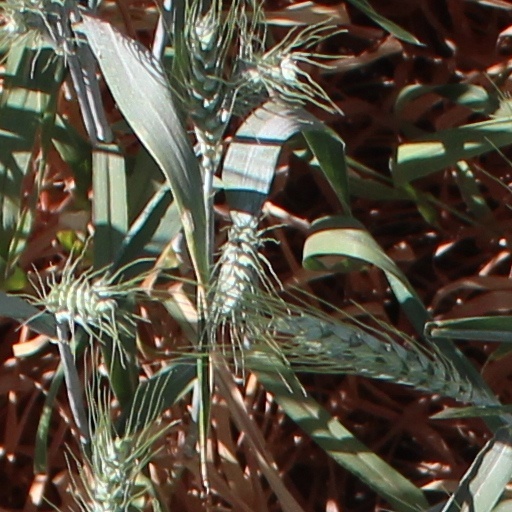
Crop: wheat